Edward Maene

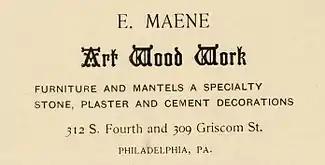

Medary designed the Fiske Portal (1922–23), a new doorway for St. Mark's Episcopal Church at 1607-27 Locust Street, Philadelphia. Executing Medary's designs, Maene created the doors and carved the polychromatic "Christ in Majesty" tableau above them; Yellin fashioned their highly ornate iron hinges and hardware; and Nicola D'Ascenzo installed stained glass between the figures of the tableau, turning the tympanum into a transom. The project was (patronizingly) celebrated as a harmonious collaboration among immigrant artists—"iron work by Samuel Yellin from Poland; wood-carving by Edouard Maene from Belgium; stained glass by Nicola D'Ascenzo from Italy."